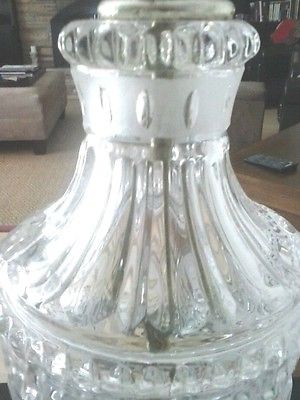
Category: lamp